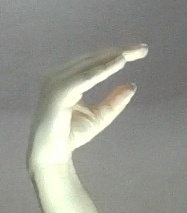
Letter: jeem